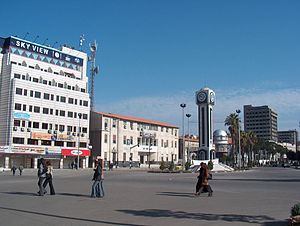
Homs
Homs.
Homs er en by i det vestlige Syrien. I oldtiden hed den Emesa, og Septimius Severus' kone, kejserinde Julia Domna, kom derfra.